Higashi-Ainonai Station

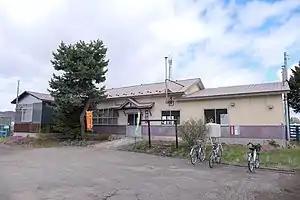
Station building

is a railway station in Kitami, Hokkaidō Prefecture, Japan. Its station number is A58.